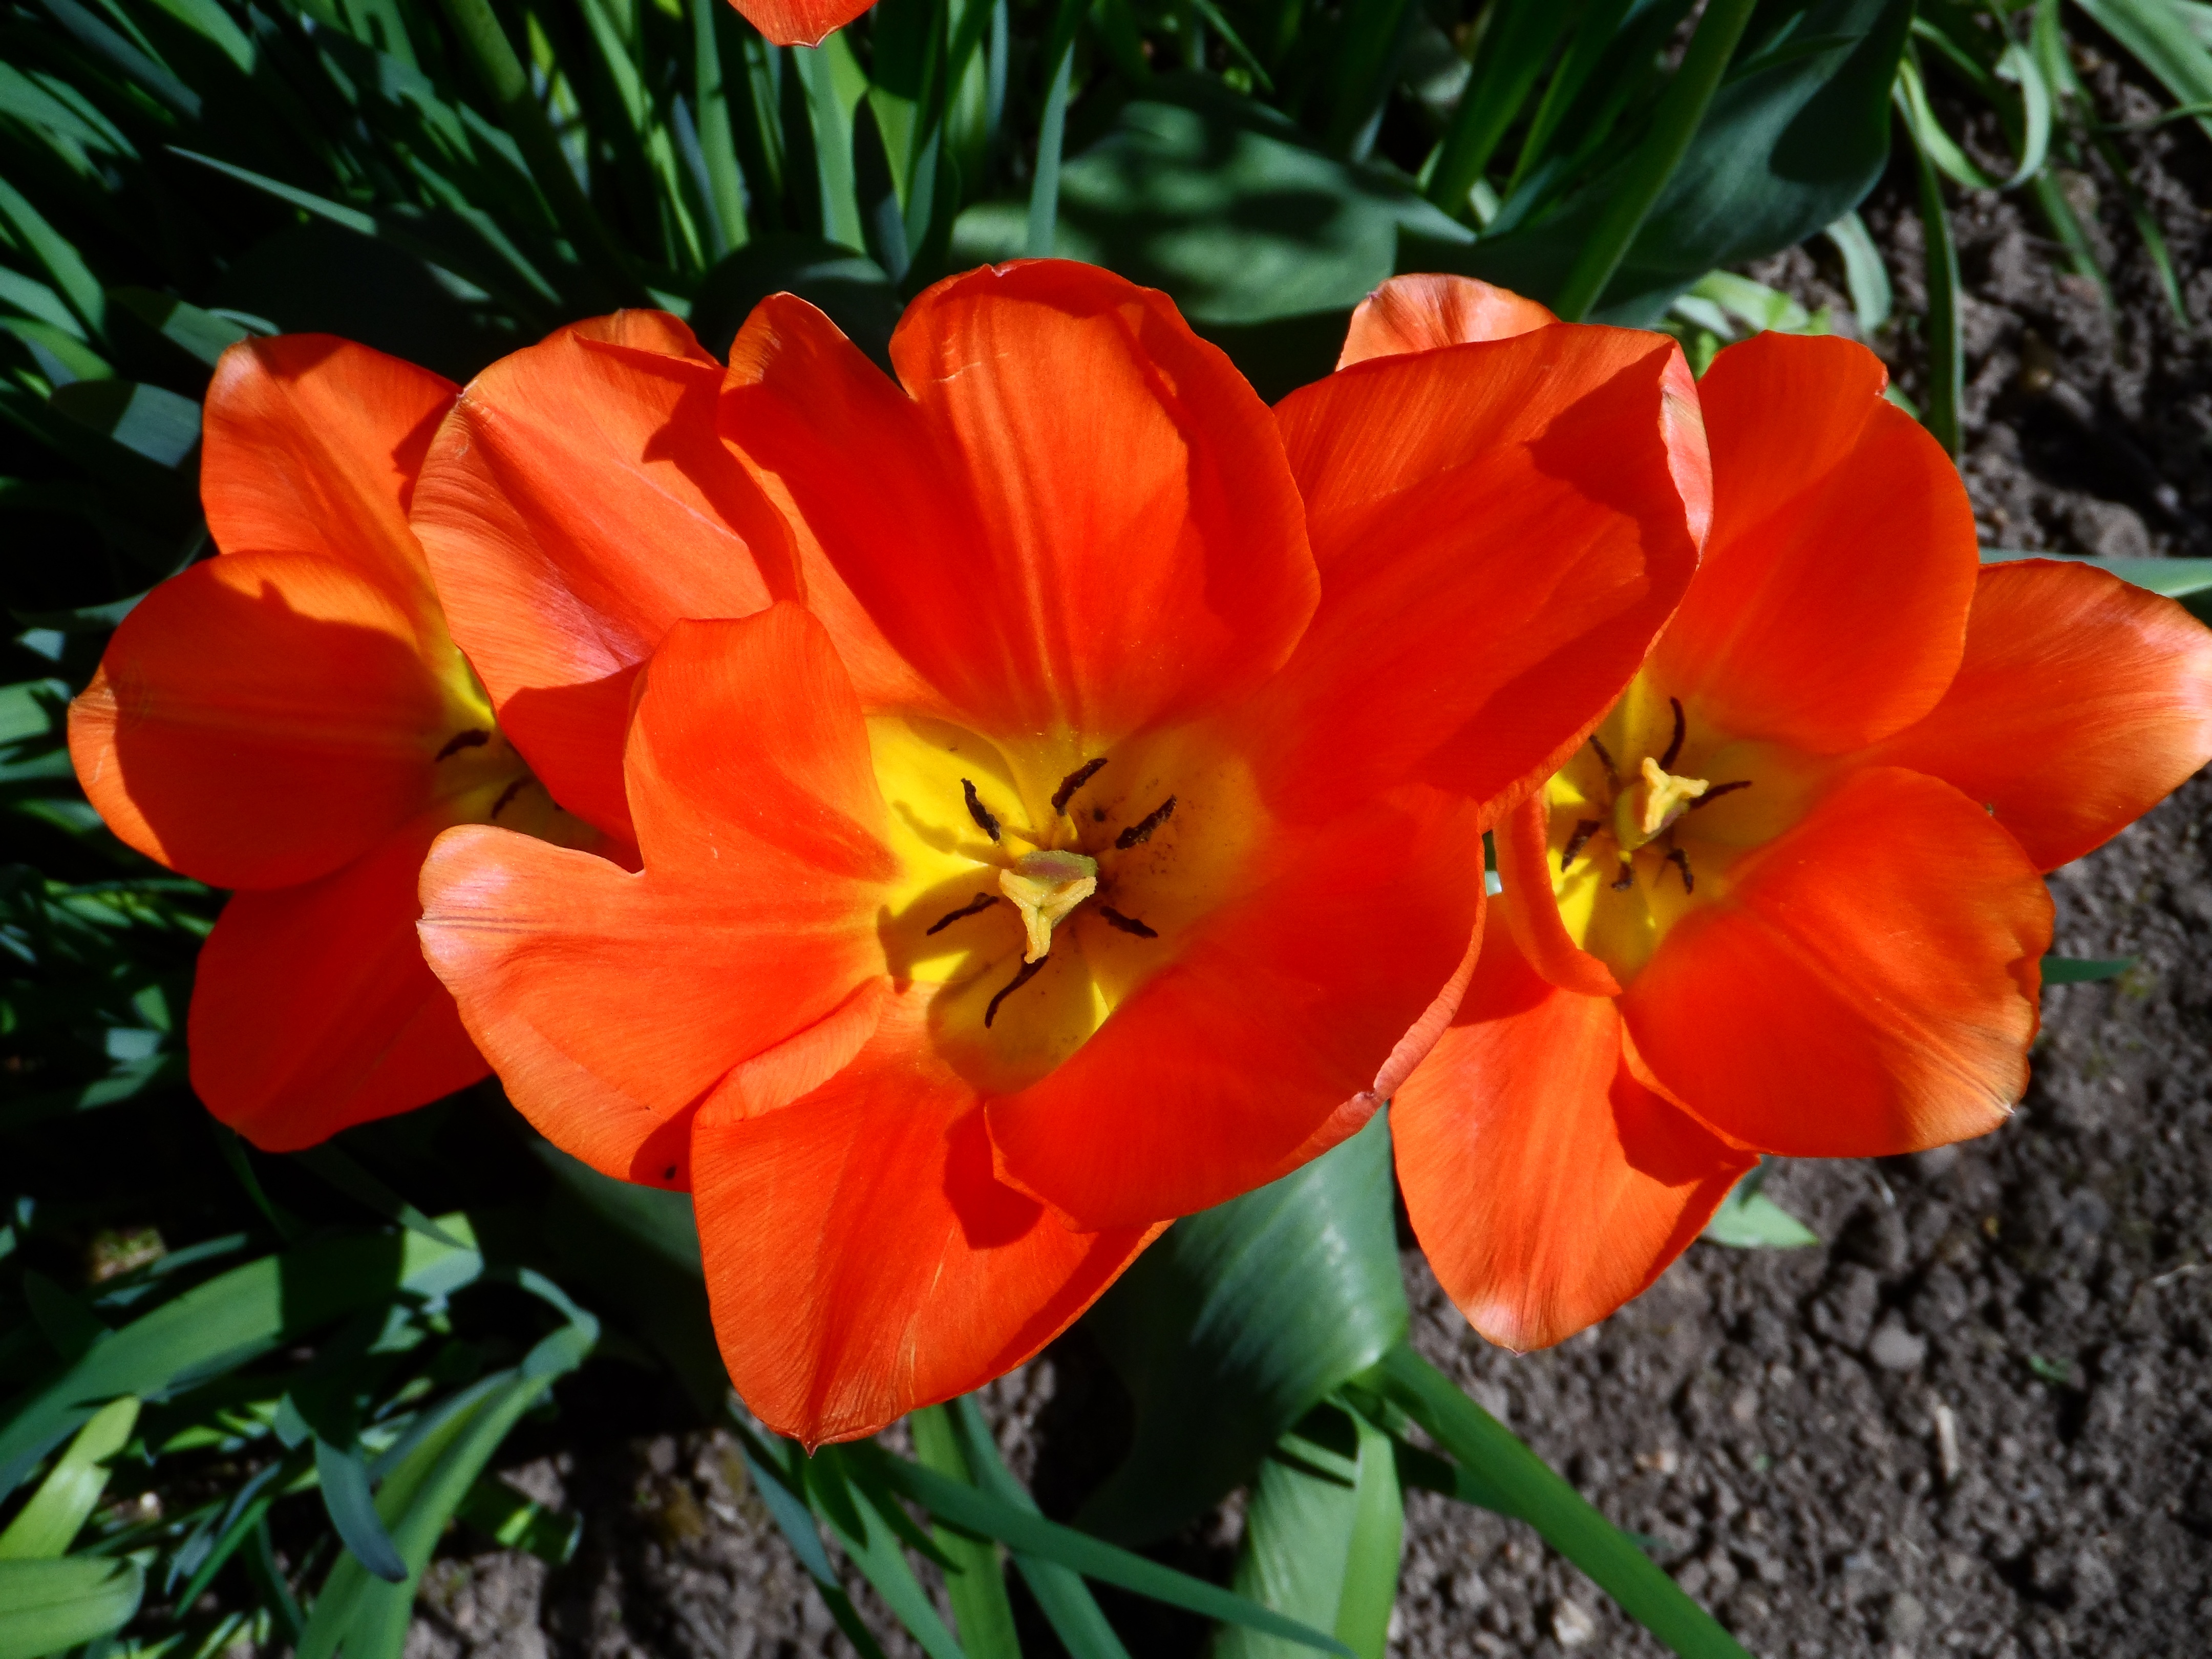
nature, blossom, light, plant, flower, petal, bloom, summer, tulip, orange, spring, stamp, lush, color, grow, colorful, garden, close, flora, sprout, decorative, bright, picturesque, pistil, smell, strong, gorgeous, tulipa, fragrance, daylily, hue, calyx, cauliflower, iridescent, stamens, splendor, spring awakening, flowering plant, green stuff, schnittblume, gaudy, mouth guard, lily family, lily like, land plant